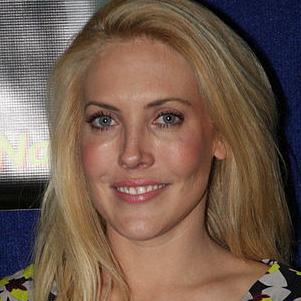
Age: 31